60 Vayadu Maaniram

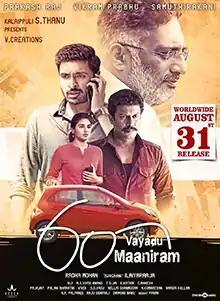
Poster

60 Vayadu Maaniram is a 2018 Indian Tamil-language drama film written and directed by Radha Mohan. This movie is the remake of 2016 Kannada box office hit film "Godhi Banna Sadharana Mykattu". The film stars Vikram Prabhu, Prakash Raj, Samuthirakani and Indhuja Ravichandran in main lead roles. It was produced by distributor Kalaipuli S. Thanu under his production company V Creations.